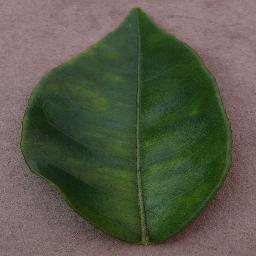
Label: Orange___Haunglongbing_(Citrus_greening)